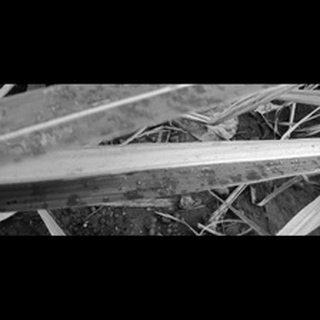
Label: sugarcane_yellow_leaf_disease